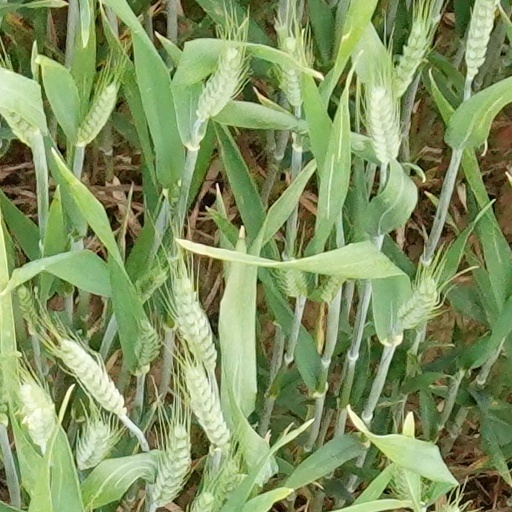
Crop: wheat